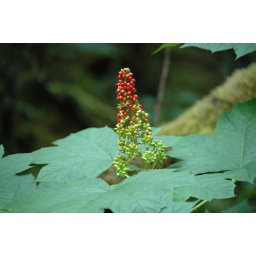
Unusual flowering plant from the rain forest floor in Alaska.